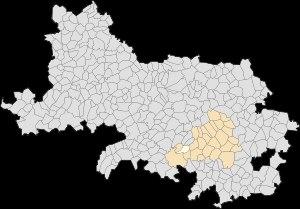
Ayette est une commune française située dans le département du Pas-de-Calais en région Hauts-de-France.